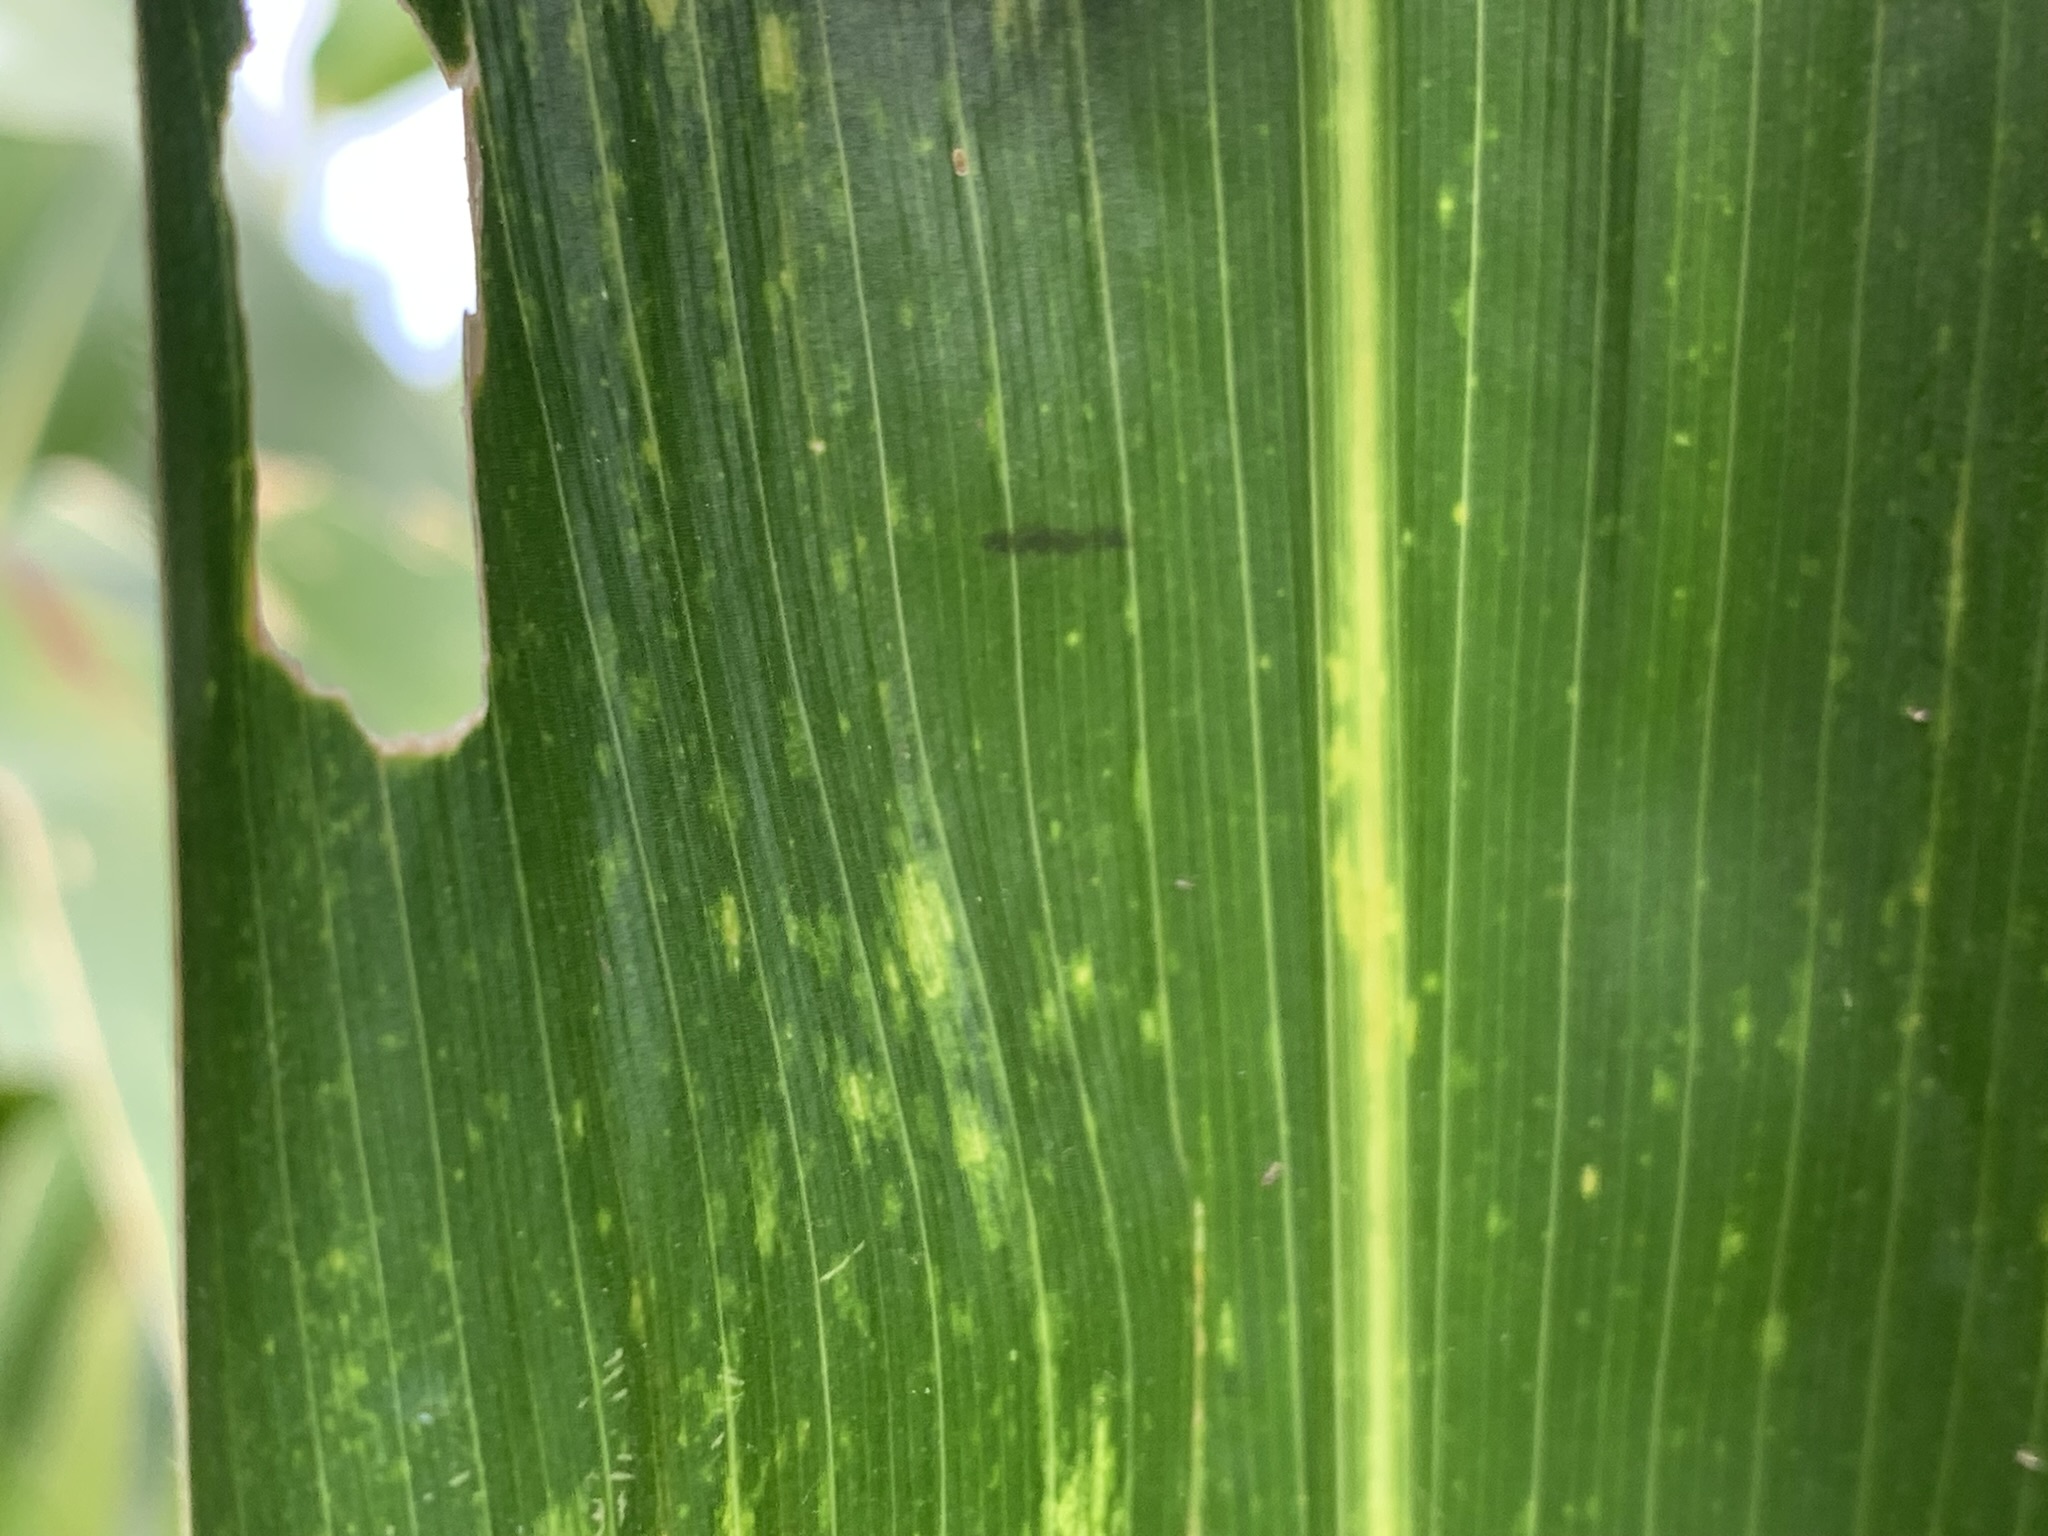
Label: MLN